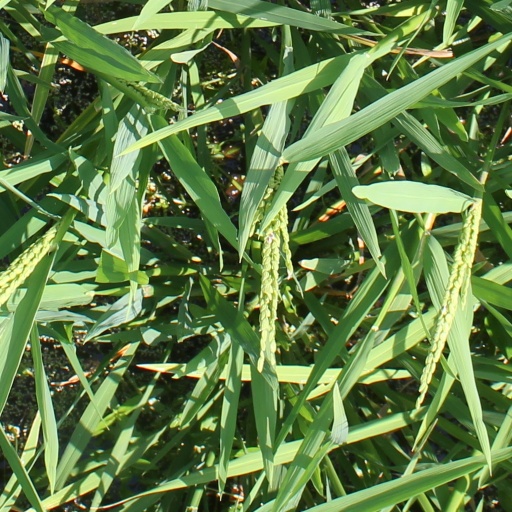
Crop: rice